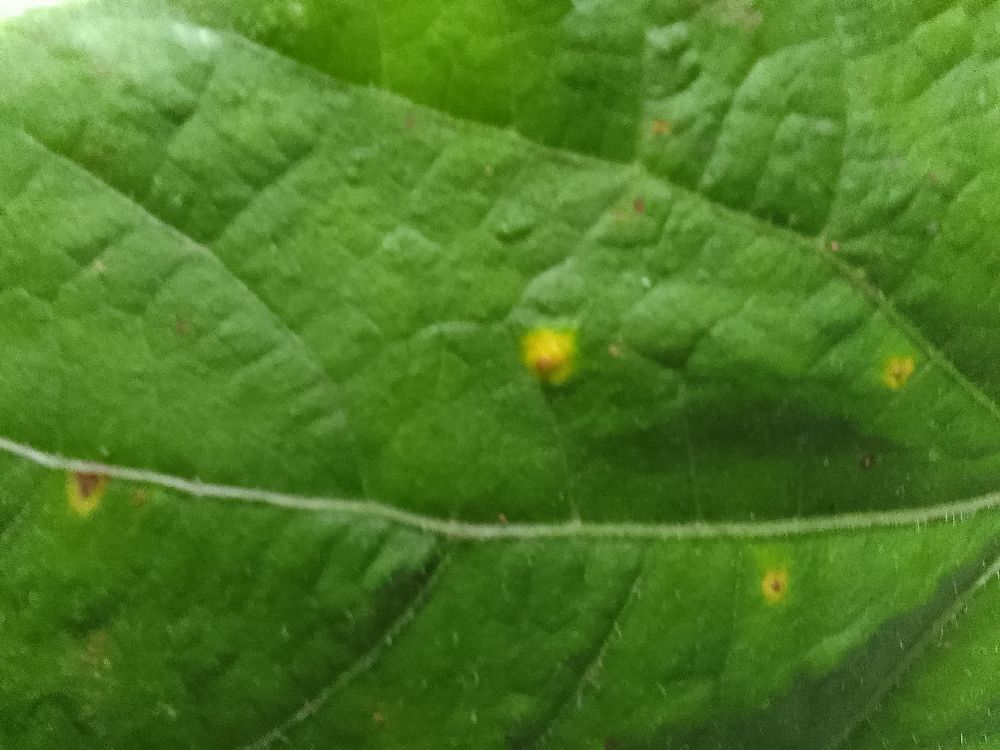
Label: rust